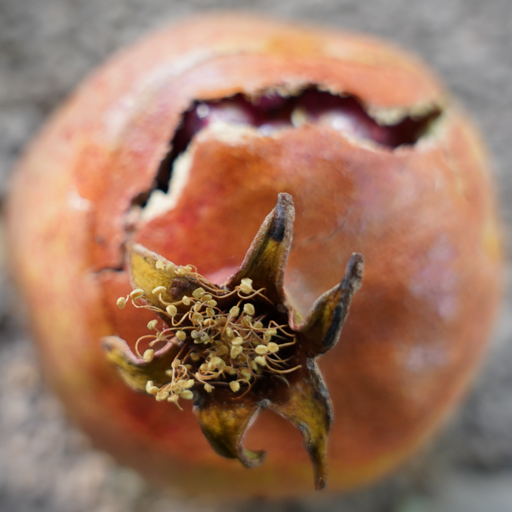
Label: Ectomyelois ceratoniae